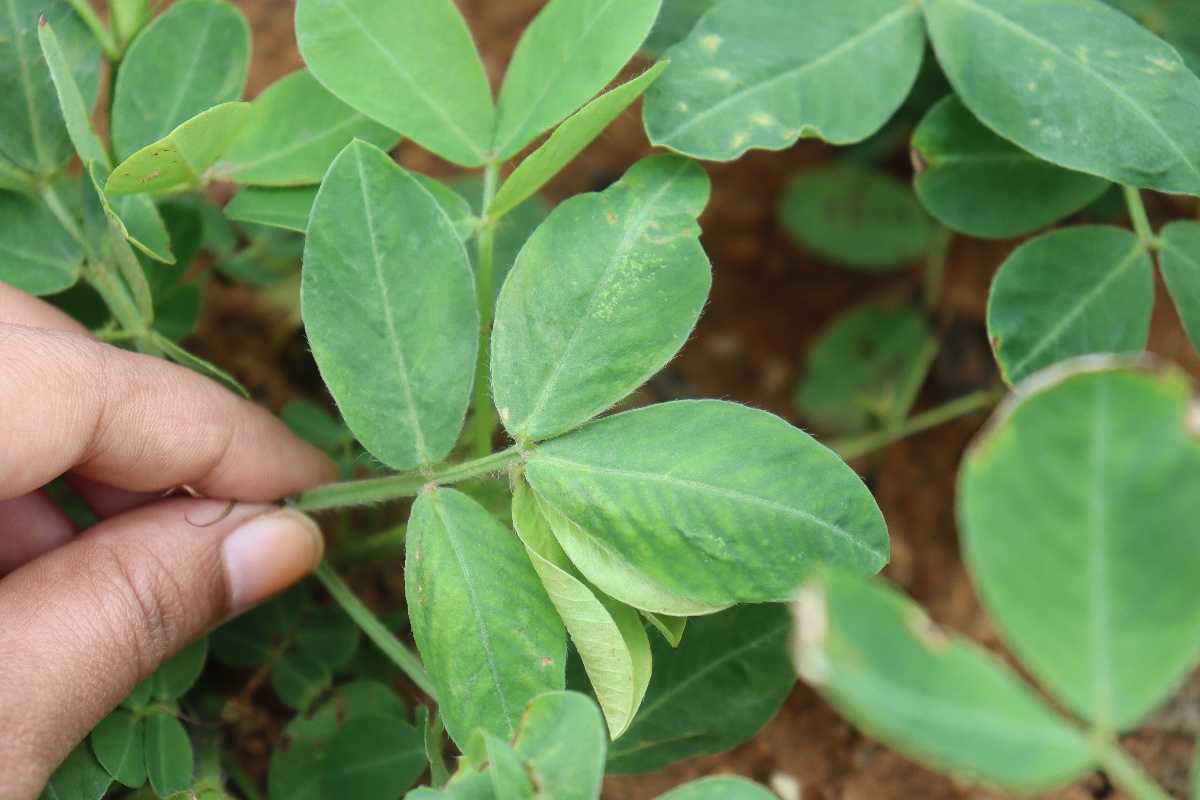
Label: healthy leaf